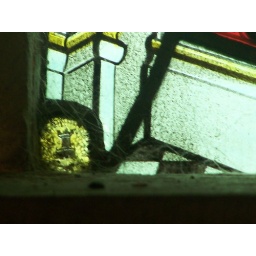
Kempe stained glass signature in the east window